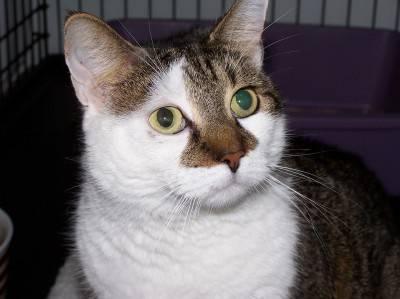
cat